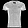
Label: T - shirt / top